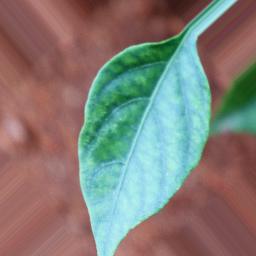
Label: healthy